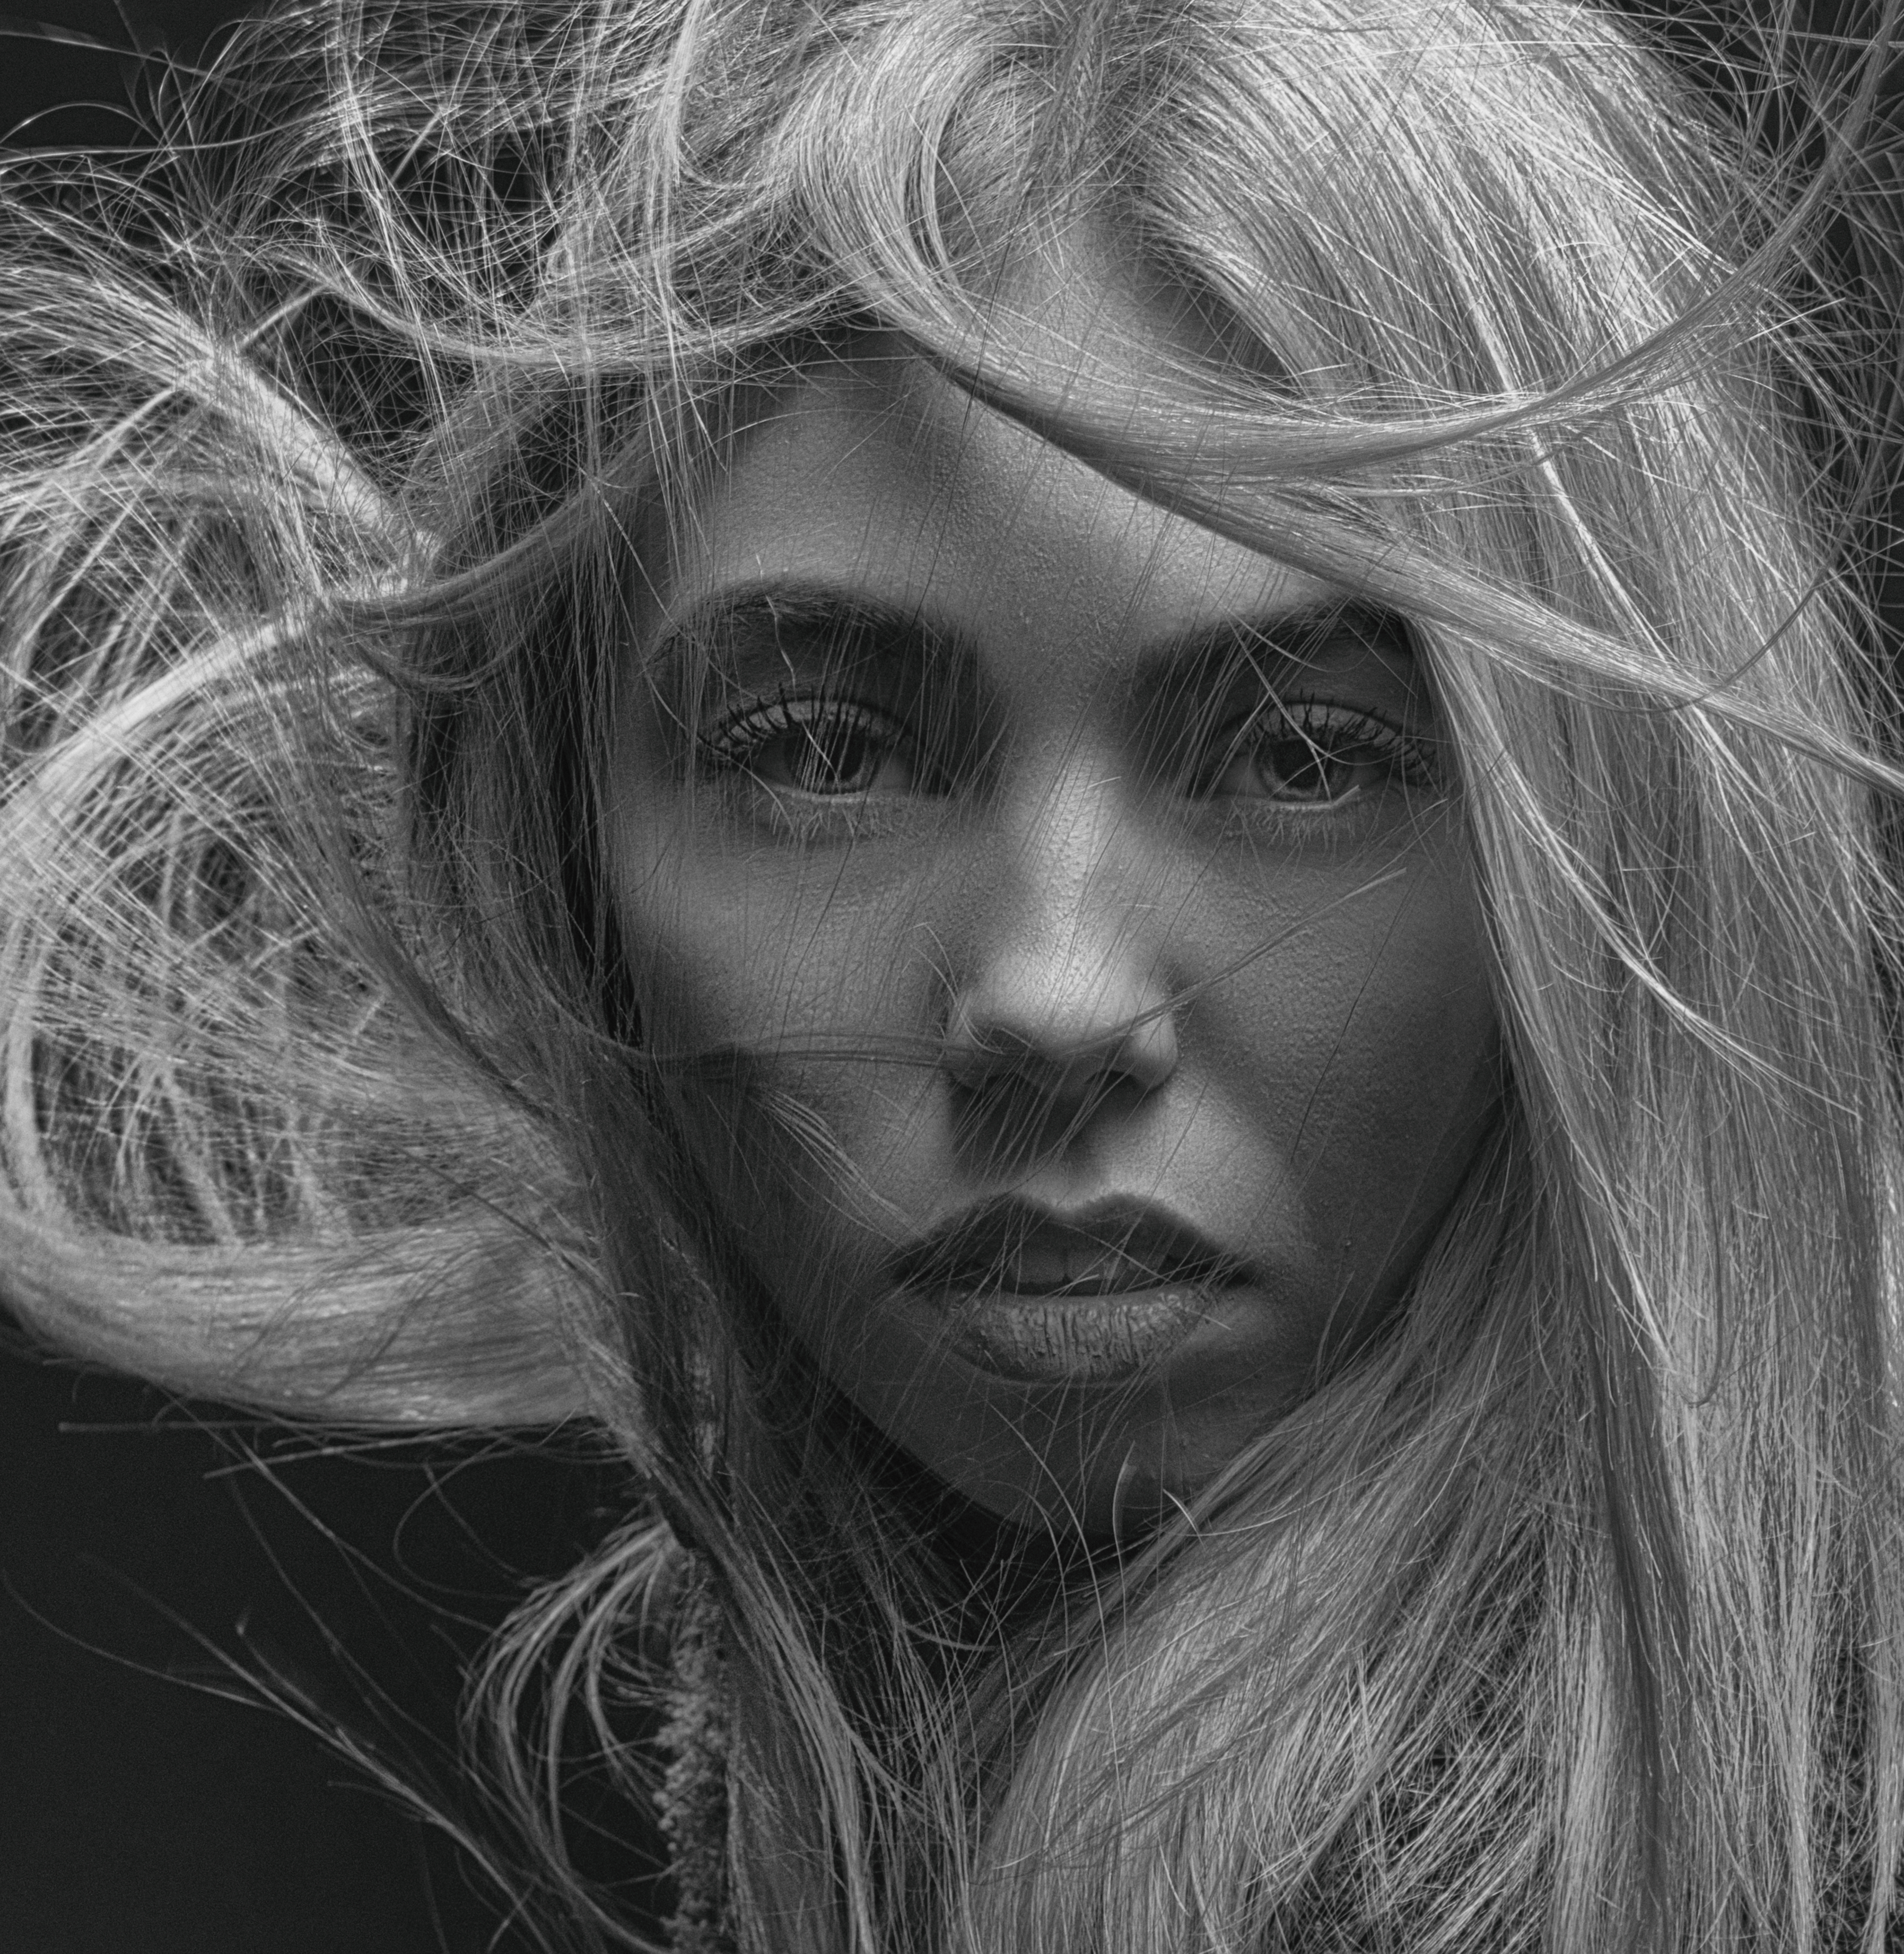
portrait, girl, body, retro, face, beautiful, look, studio, monochrome, donate, hair, nose, skin, lip, chin, hairstyle, eyebrow, shoulder, mouth, eyelash, flash photography, human body, jaw, neck, iris, black and white, grey, style, layered hair, happy, grass, black hair, Step cutting, monochrome photography, long hair, surfer hair, close up, self portrait, blond, darkness, brown hair, fur, beard, feathered hair, wood, stock photography, child, bangs, fashion accessory, portrait photography, facial hair, photo shoot, illustration, selfie, model, hair coloring